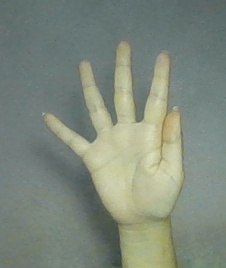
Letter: sheen